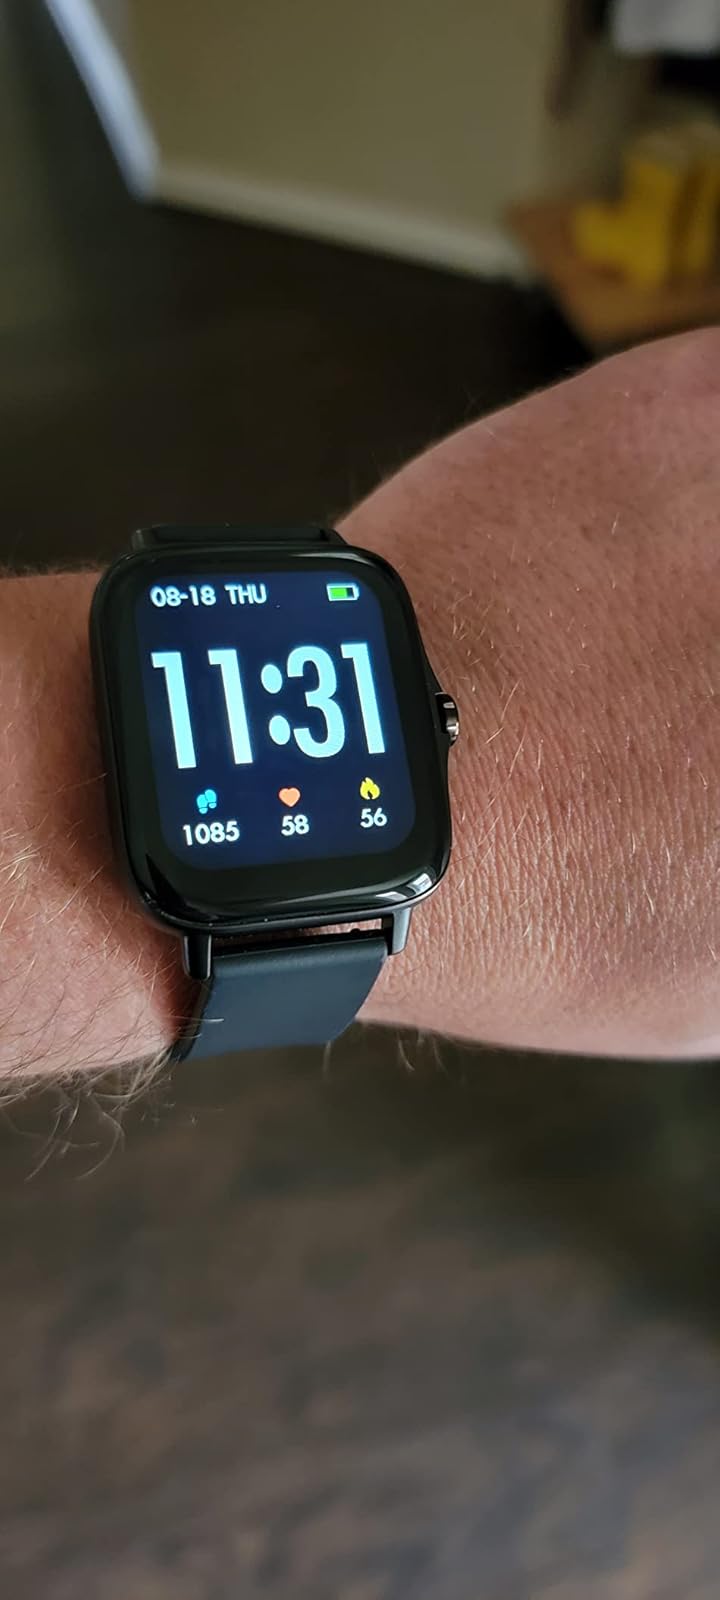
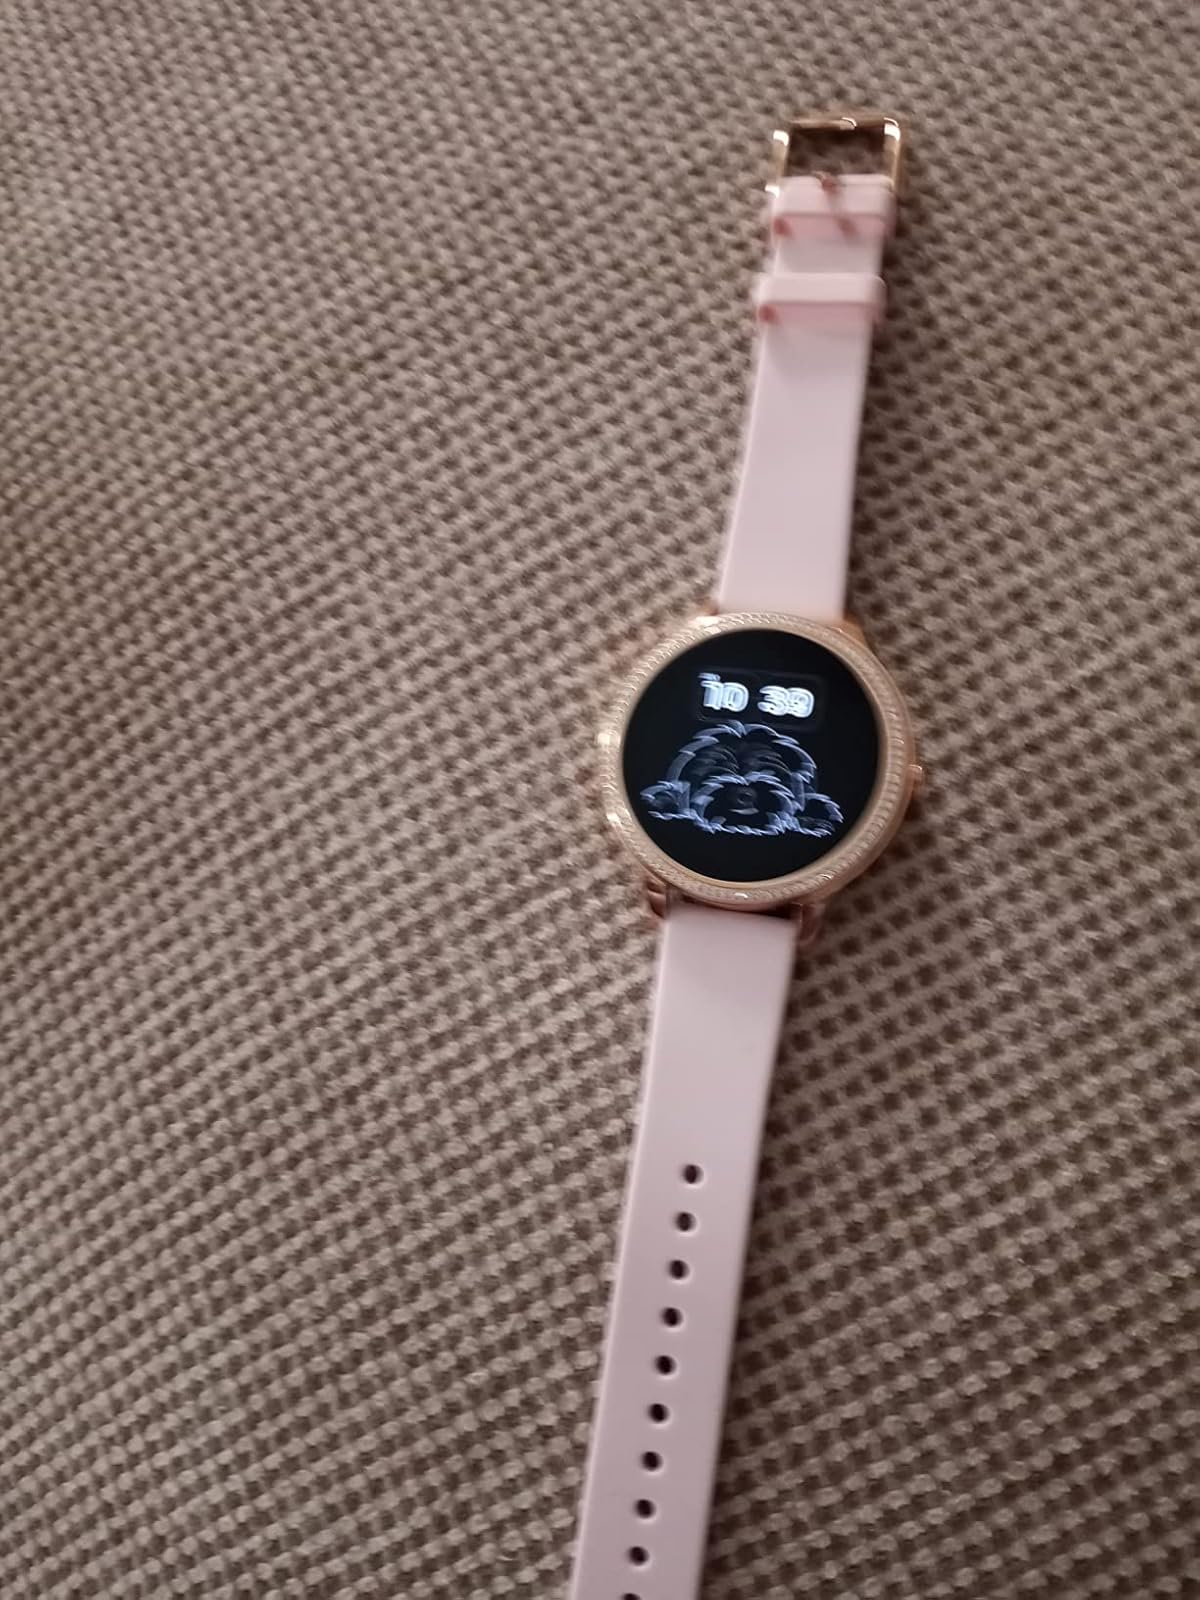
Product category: smartwatch
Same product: no